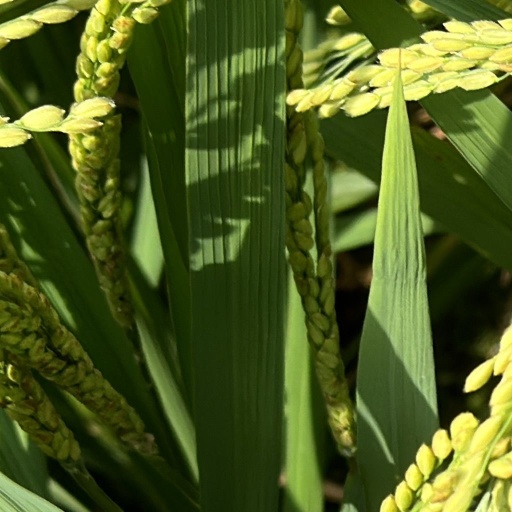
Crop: rice